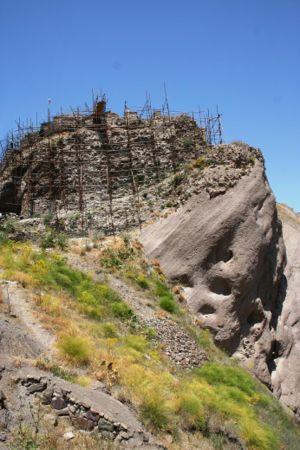
Alamut est le nom d’une vallée du massif de l'Alborz au sud de la mer Caspienne, près de la ville de Qazvin, à 100 kilomètres de l'actuelle Téhéran, dans le nord-ouest de l'Iran actuel. La forteresse d’Alamut, souvent appelée simplement Alamut, réputée inexpugnable, se dressait autrefois à une altitude de 2 100 mètres, au-dessus du village actuellement nommé Gâzor Khân.